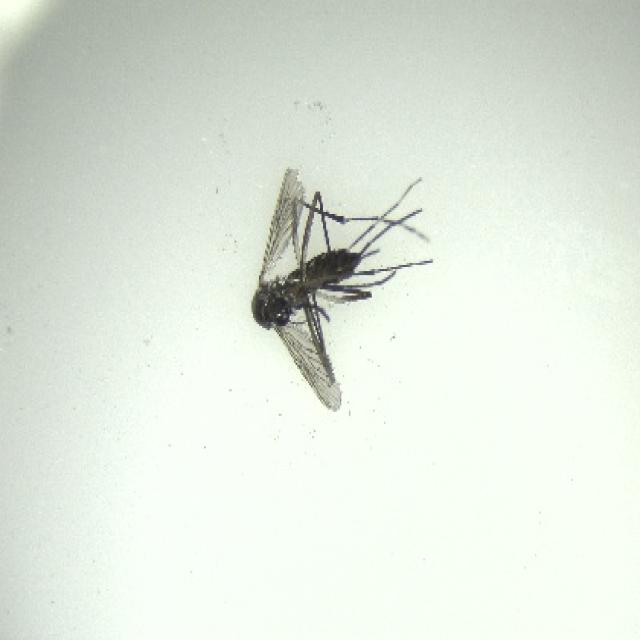
Species: aedes_albopictus